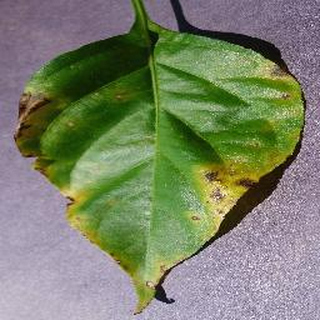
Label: bell_pepper_bacterial_spot